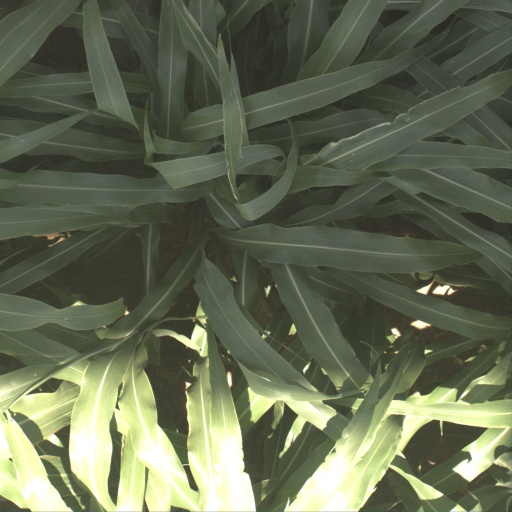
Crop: sorghum